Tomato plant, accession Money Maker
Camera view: tilt-top (135 deg); turntable rotation: 30 degrees
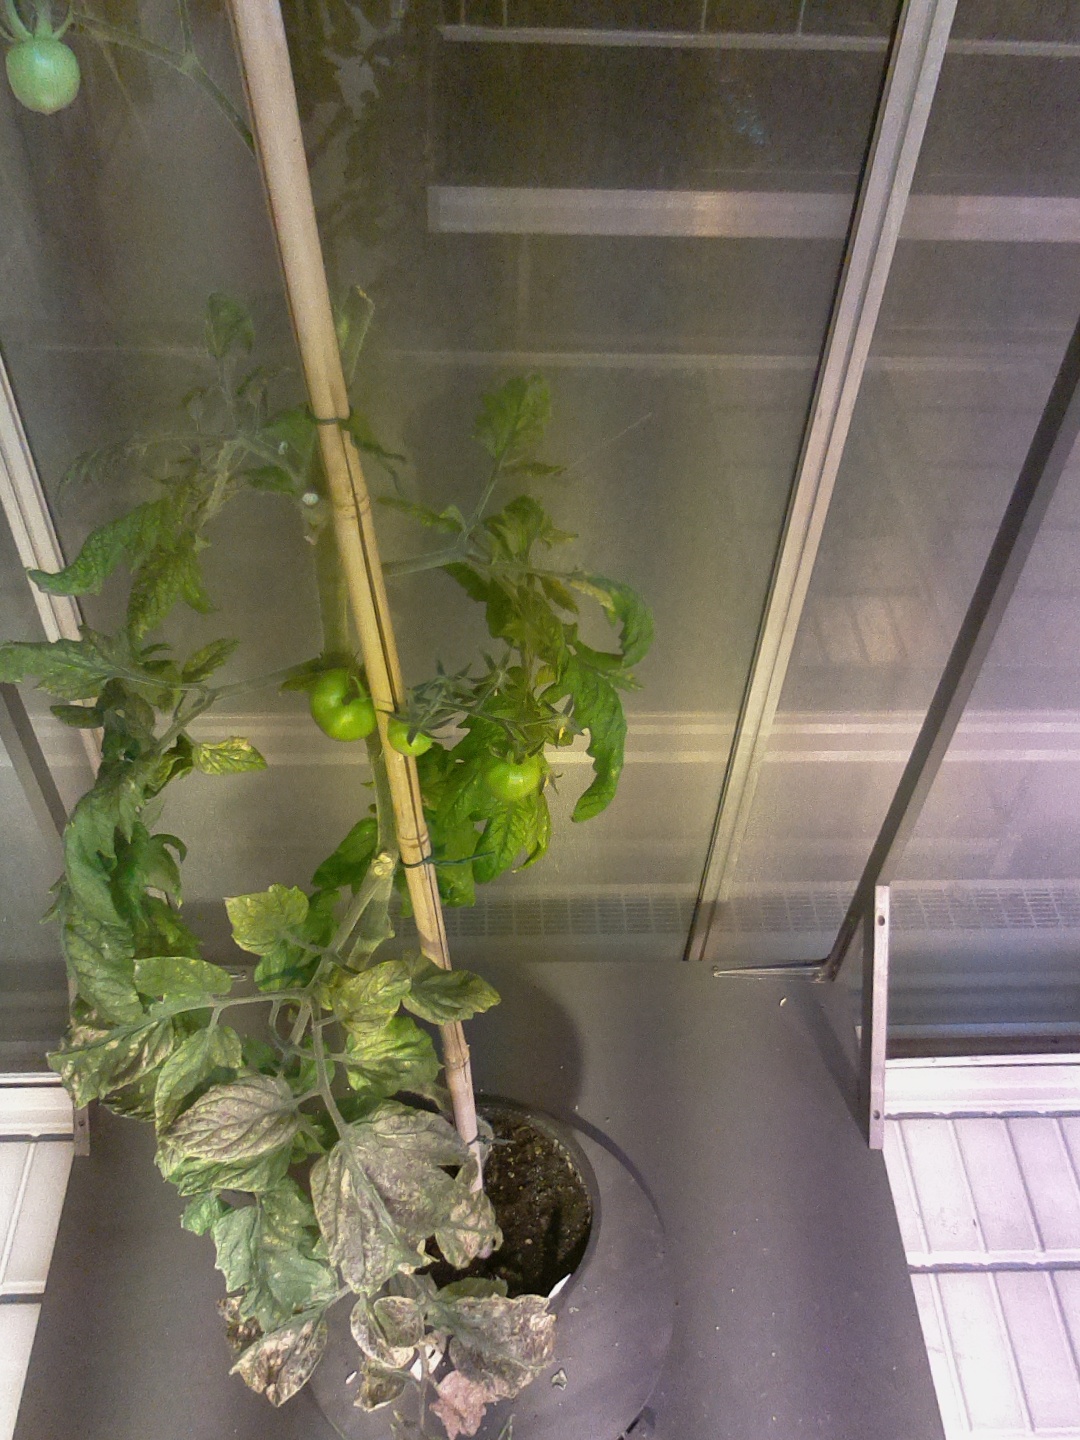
BBCH growth stage 75: 50%-60% of final fruit size